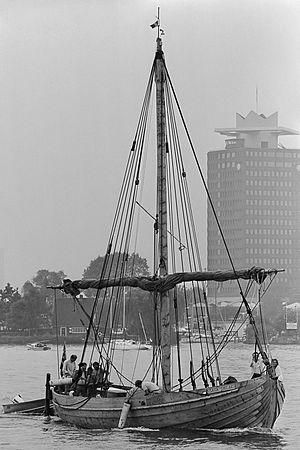
Le Saga Siglar est le nom donné à une réplique norvégienne d'un bateau viking de type Knarr, le Skuldelev 1 qui est exposé au Musée des navires vikings de Roskilde à Roskilde au Danemark. Cette épave a été découverte en 1962, avec quatre autres épaves du XIᵉ siècle, dans le fjord de Roskilde.